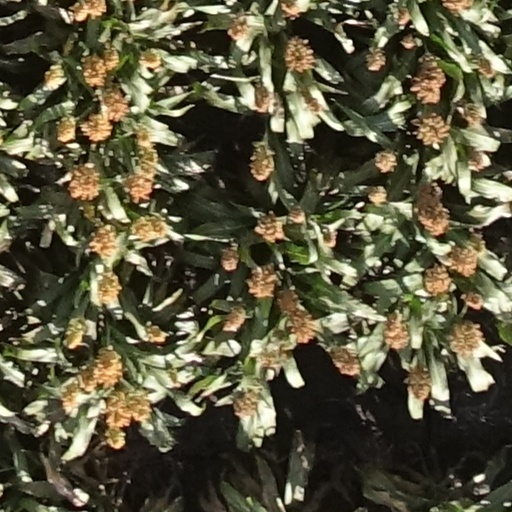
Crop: sorghum